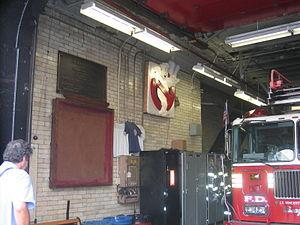
Caserne des pompiers a New York ou fut tourné SOS Fantômes.
SOS Fantômes est un film américain d'Ivan Reitman, sorti en 1984 et écrit par Dan Aykroyd et Harold Ramis.